Cahir O'Doherty

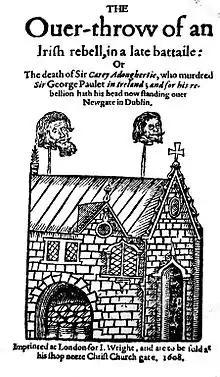
Newgate, Dublin. 1608. Displaying the heads of Irish rebels Cahir O'Doherty (right) and Felim Riabhach McDavitt (left).

Cahir was the eldest son of Sir John O'Doherty, O'Doherty clan chief and effective ruler of Inishowen. One of Cahir's younger sisters was Rosa who married Cathbarr O'Donnell and later Owen Roe O'Neill. A third was Margaret, who married Oghie O'Hanlon. Cahir was fourteen when his father died and he had to spend the next few years gaining control of his lordship. Cahir's foster father was Phelim Reagh MacDavitt (Mac Daibhéid).